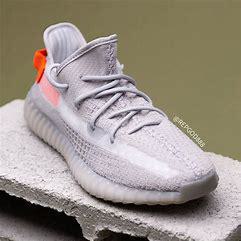
Brand: Adidas
Model: Yeezy Boost 350 V2